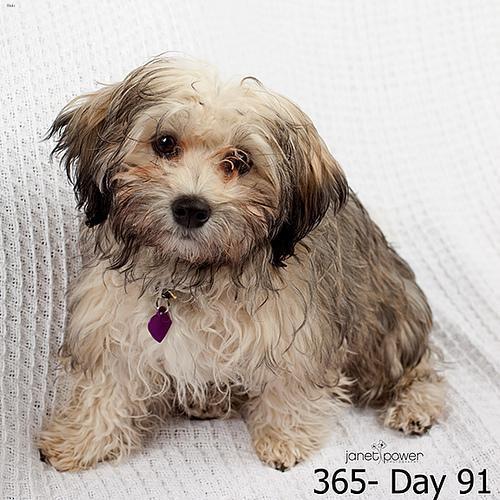
havanese